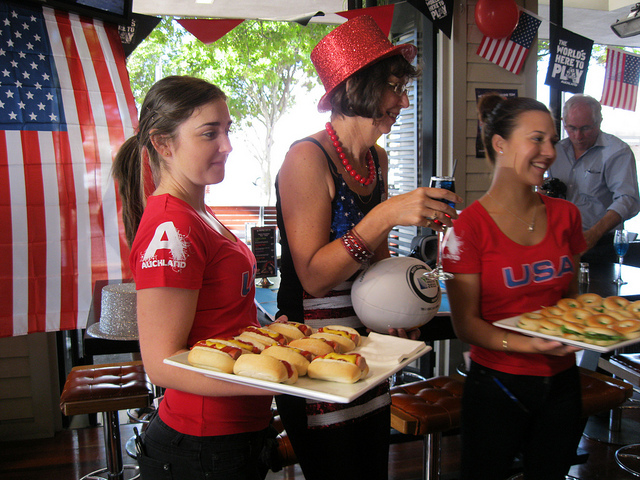
người phụ nữ đang cầm quả bóng trên tay và đứng giữa hai cô gái đang bưng khay đựng bánh